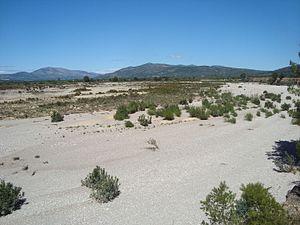
La Rambla de la Vídua est un torrent au débit discontinu de l'intérieur de la province de Castellón. Elle naît de la confluence du riu Montlleó avec la rambla Carbonera à la hauteur de Culla, la Serra d'en Galceran et les Useres, et débouche sur le territoire d'Almassora dans le riu Millars à quelques kilomètres de la mer Méditerranée.